Ian Boucard

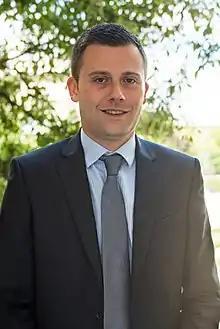
Boucard in 2017

Ian Boucard (born 5 May 1988) is a French politician who has represented the 1st constituency of the Territoire de Belfort department in the National Assembly since February 2018, previously holding the seat from June to December 2017. A member of The Republicans (LR), the Constitutional Council nullified his first election, a decision that triggered a by-election in early 2018 in which he was reelected.